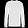
Label: Pullover